Leona Dare

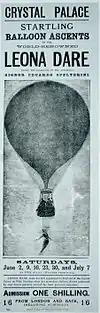
Newspaper advertisement for Leona Dare's ascents from Crystal Palace in London

Later in the early 1880s, she appeared again on European stages. In 1884, she had accident during a performance in Valencia in Spain, where she let drop her partner, who died of his injuries. The "Boston Globe" reported on the incident, describing Dare's reaction in detail: "Leona Dare, the American acrobat, was hanging by her feet from the roof of the theatre and holding in her teeth a trapeze, on which M. George was performing. Miss Dare was seized with a nervous fit, and dropped the trapeze. M. George fell to the floor and was fatally injured...Miss dare clung to the roof, screaming hysterically, and was rescued with difficulty after the panic was ended."This accident launched substantial speculation and gossip about Dare's competency as an iron jaw performer. An 1884 excerpt in the "Police Gazette" stated that her "false teeth are said to have caused, by slipping, the fall and death of her partner, M. George."